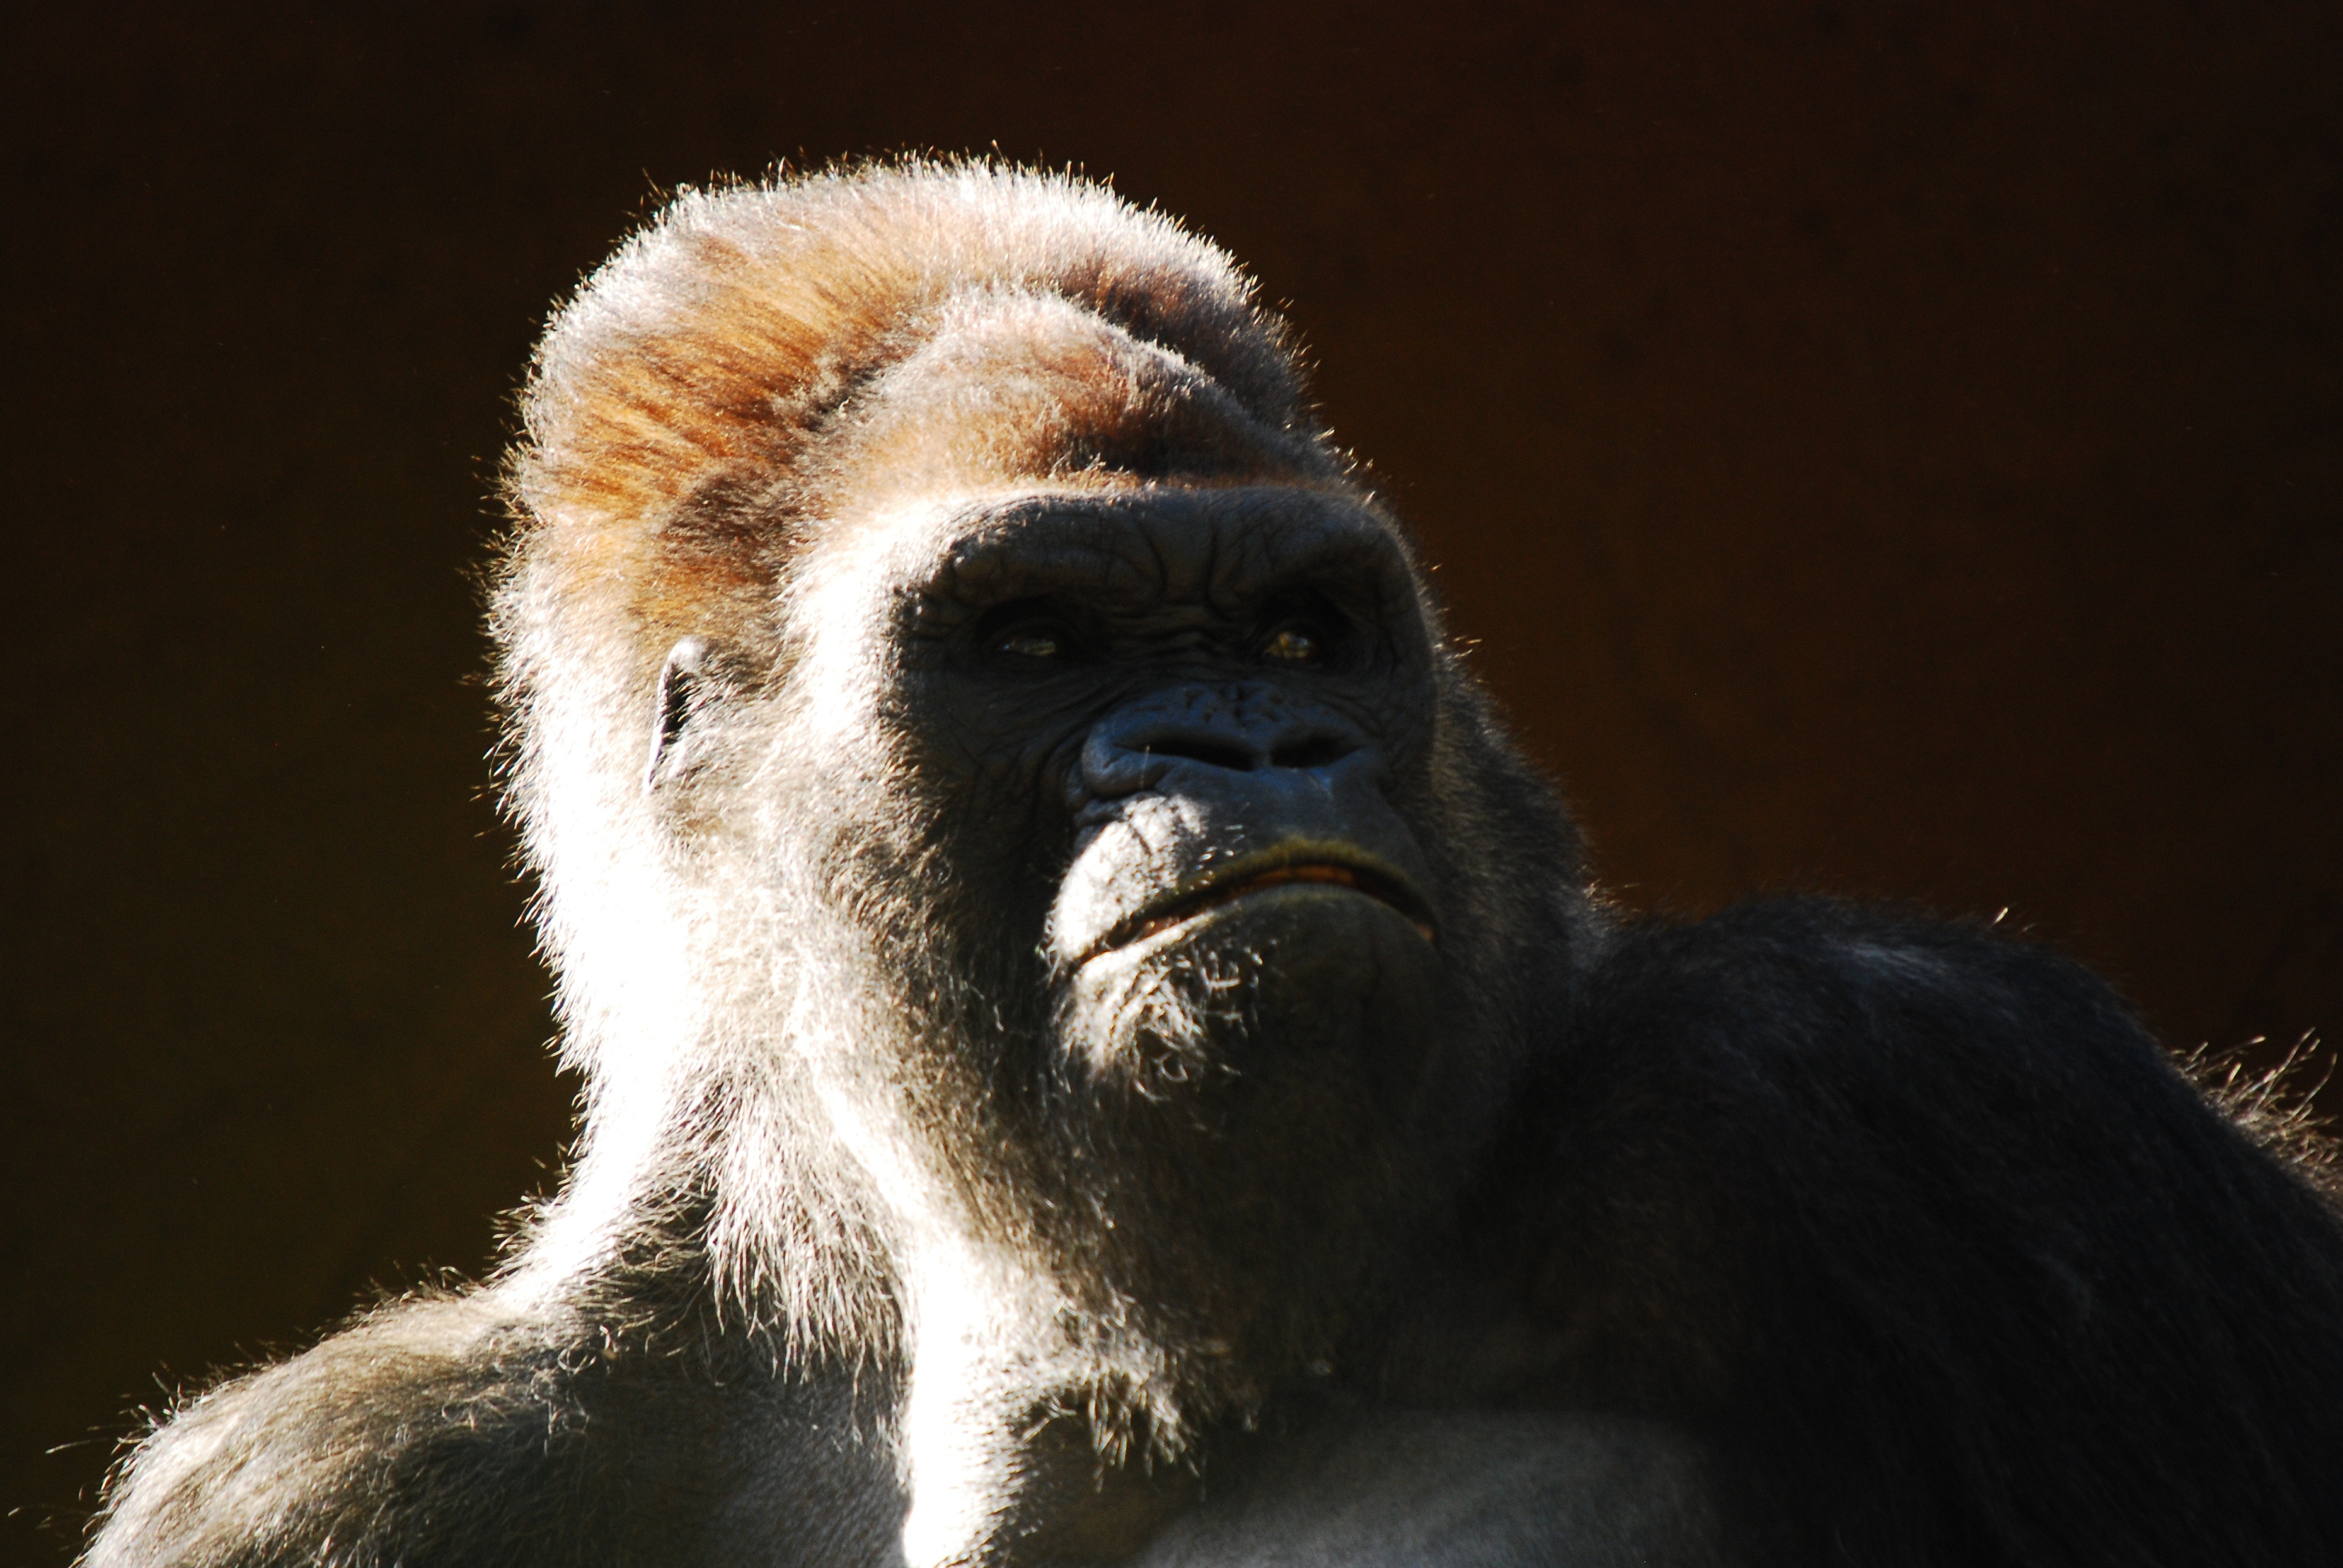
nature, animal, male, wildlife, wild, zoo, fur, portrait, jungle, mammal, black, monkey, fauna, primate, gorilla, close up, face, ape, head, hairy, beast, vertebrate, expression, big, icon, character, strong, powerful, silverback, western gorilla, great ape